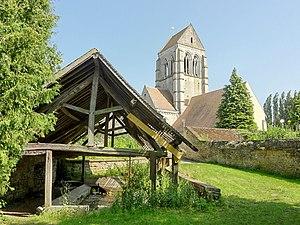
Église et lavoir ruiné.
L'église d'Angy est une église catholique paroissiale située à Angy, commune de l'Oise. Elle associe une nef et un bas-côté romans, datant respectivement de la fin du XIᵉ siècle et de la première moitié du XIIᵉ siècle, à un transept, un clocher en bâtière et un chœur de la période comprise entre 1150 et 1160 environ. Ces parties sont commencées dans le style roman, comme en témoignent les fenêtres, mais terminées dans le style gothique naissant, comme le montre l'étage de beffroi du clocher, sans doute l'élément le plus intéressant de l'édifice. L'église est classée relativement tôt au titre des monuments historiques par la liste de 1862, soit seulement vingt-deux ans après les premiers classements. Elle possède en effet l'un des premiers chevets à pans coupés et l'un des premiers clochers gothiques que l'on puisse recenser dans la région, et n'ayant jamais subi de remaniements notables, reste particulièrement représentative de ses périodes de construction. Elle est affiliée à la paroisse Sainte-Claire de Mouy.